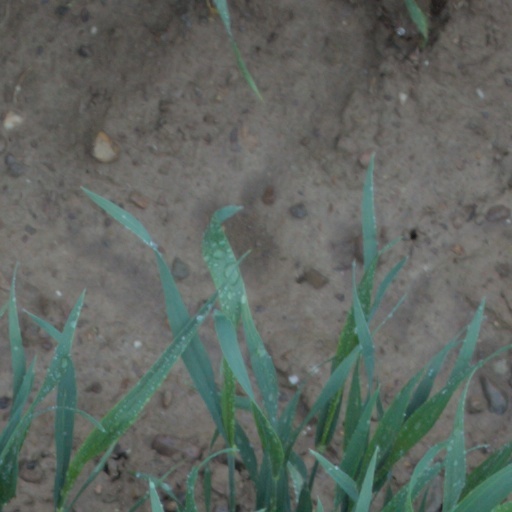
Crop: wheat